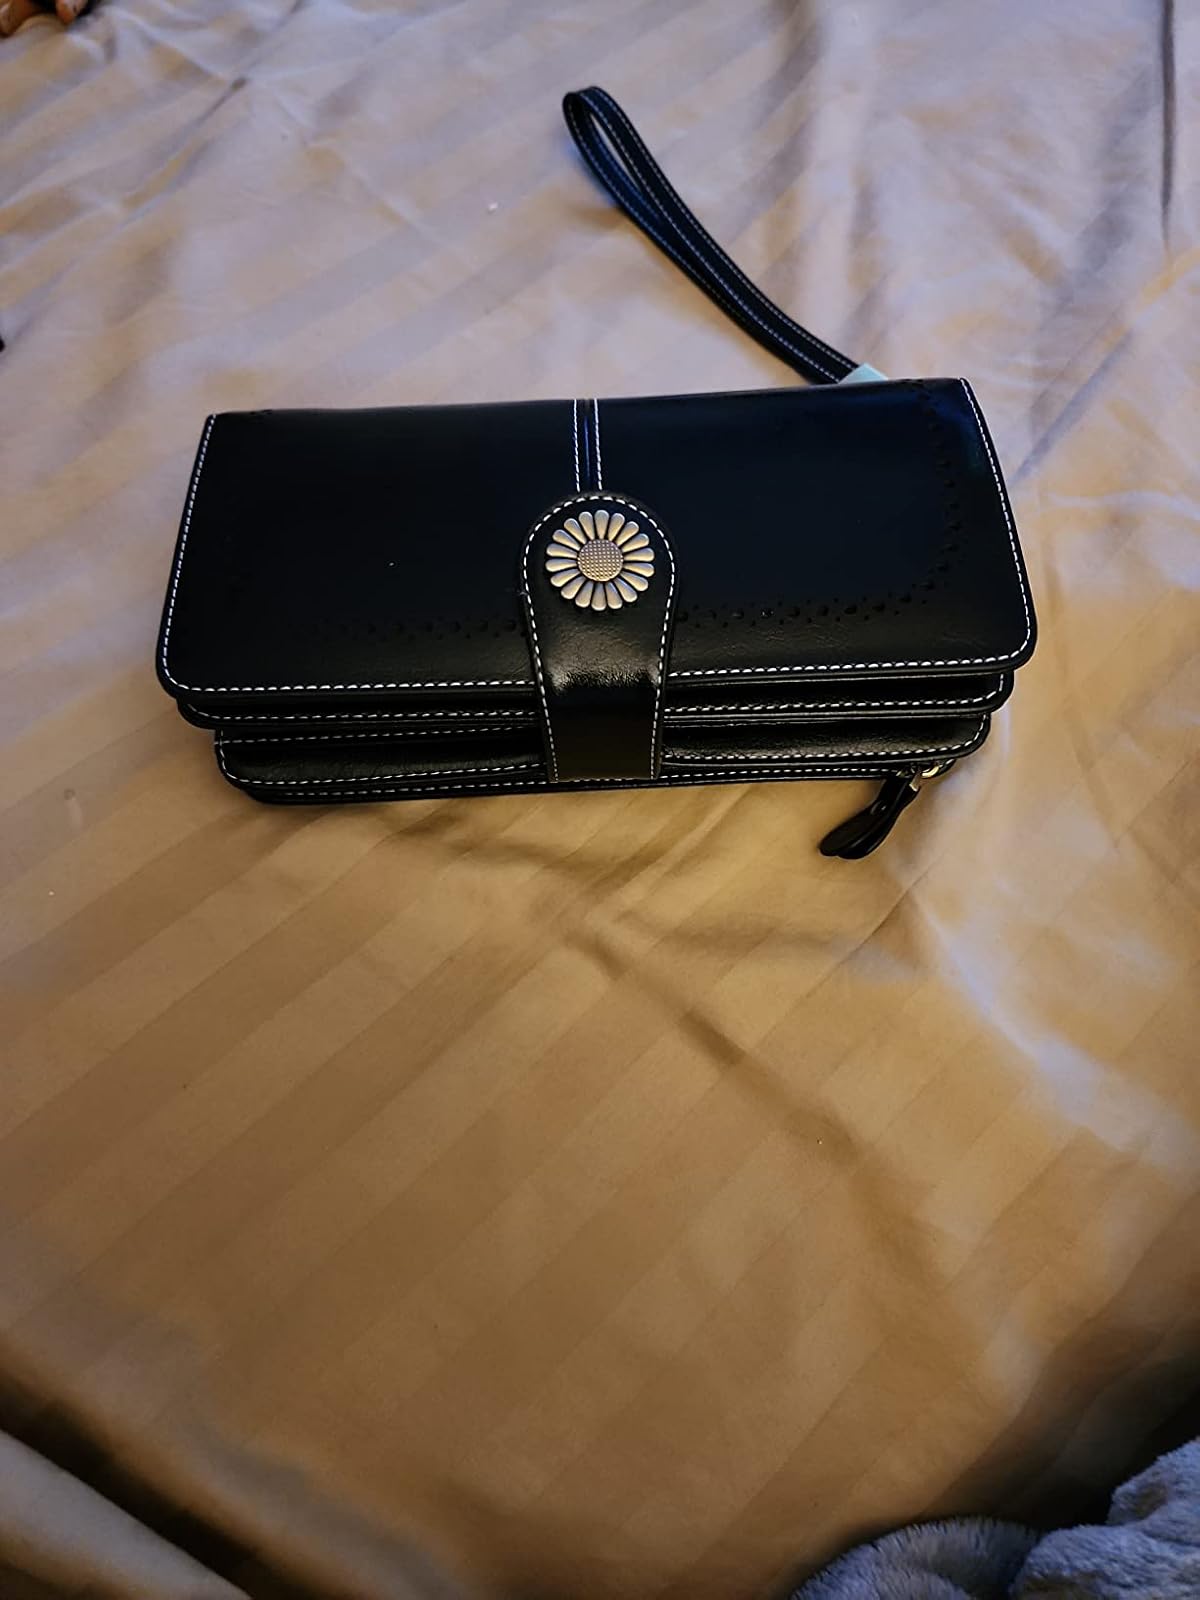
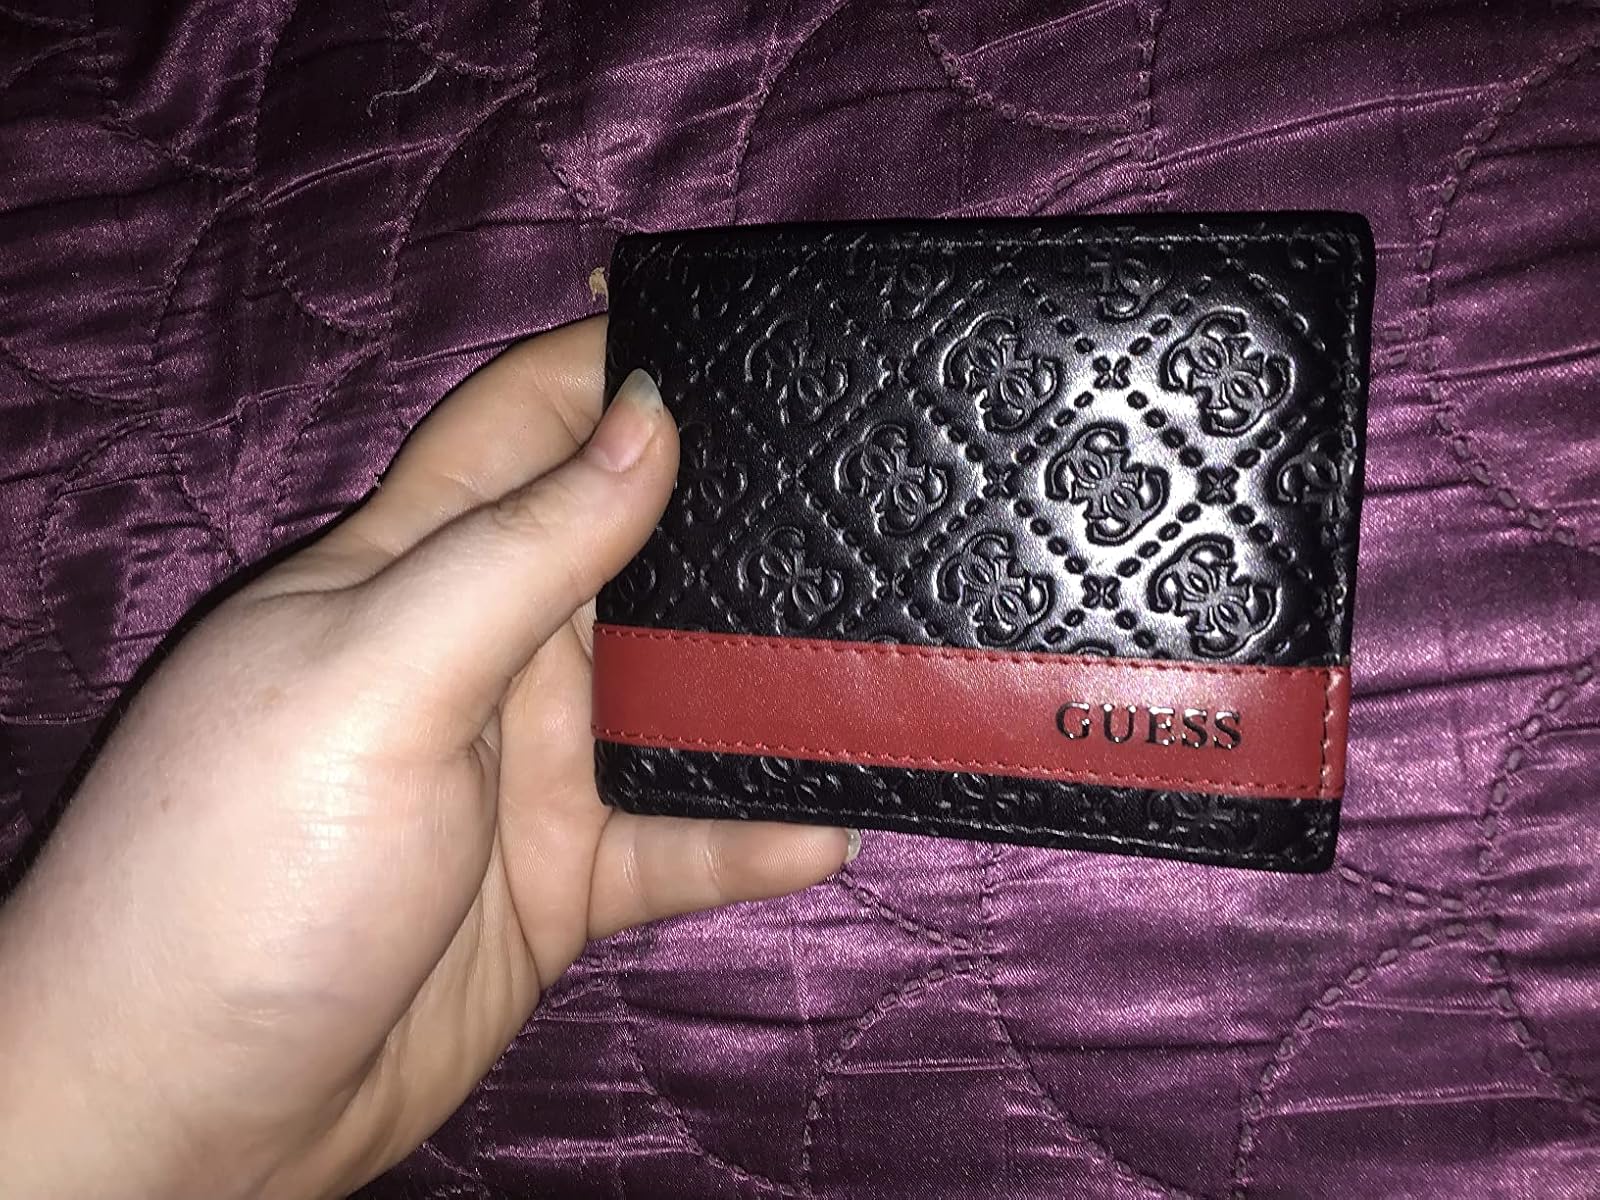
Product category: accessories_wallet
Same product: no